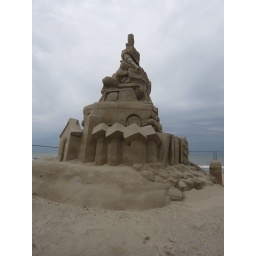
Scheveningen, castle in the sand